Midnight Whispers

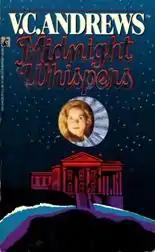
First edition cover of "Midnight Whispers"

Midnight Whispers is the fourth novel in the Cutler series, written in 1992 by the ghost-writer of V. C. Andrews novels, Andrew Neiderman. The novel centres on the child of the protagonist of the first three novels.